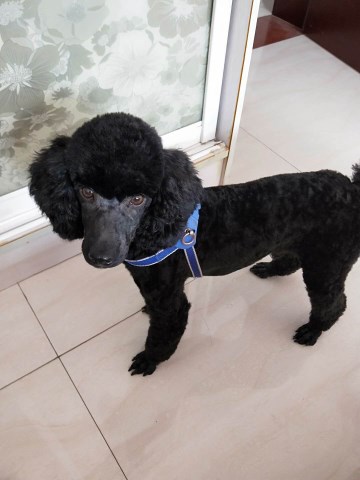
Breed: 7449-n000128-teddy